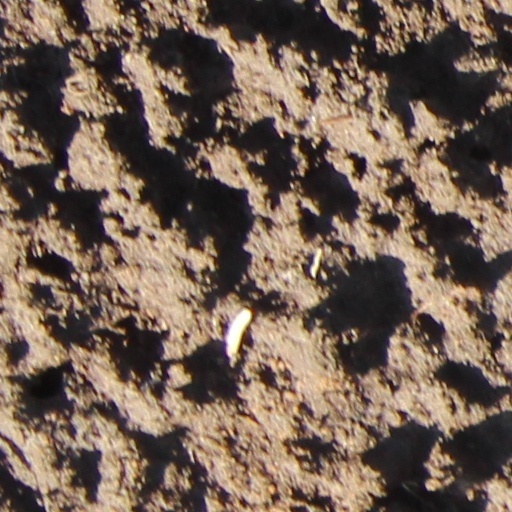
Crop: wheat